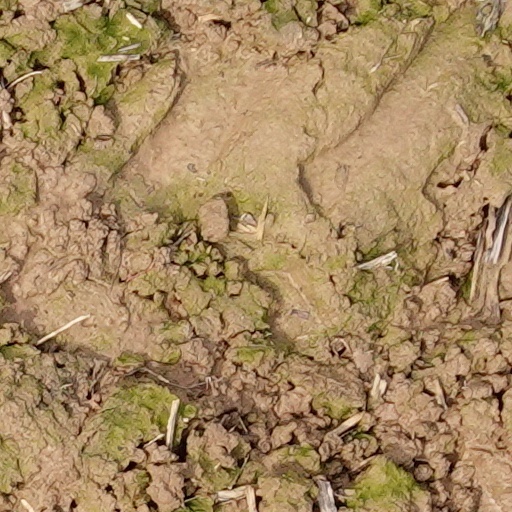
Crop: wheat